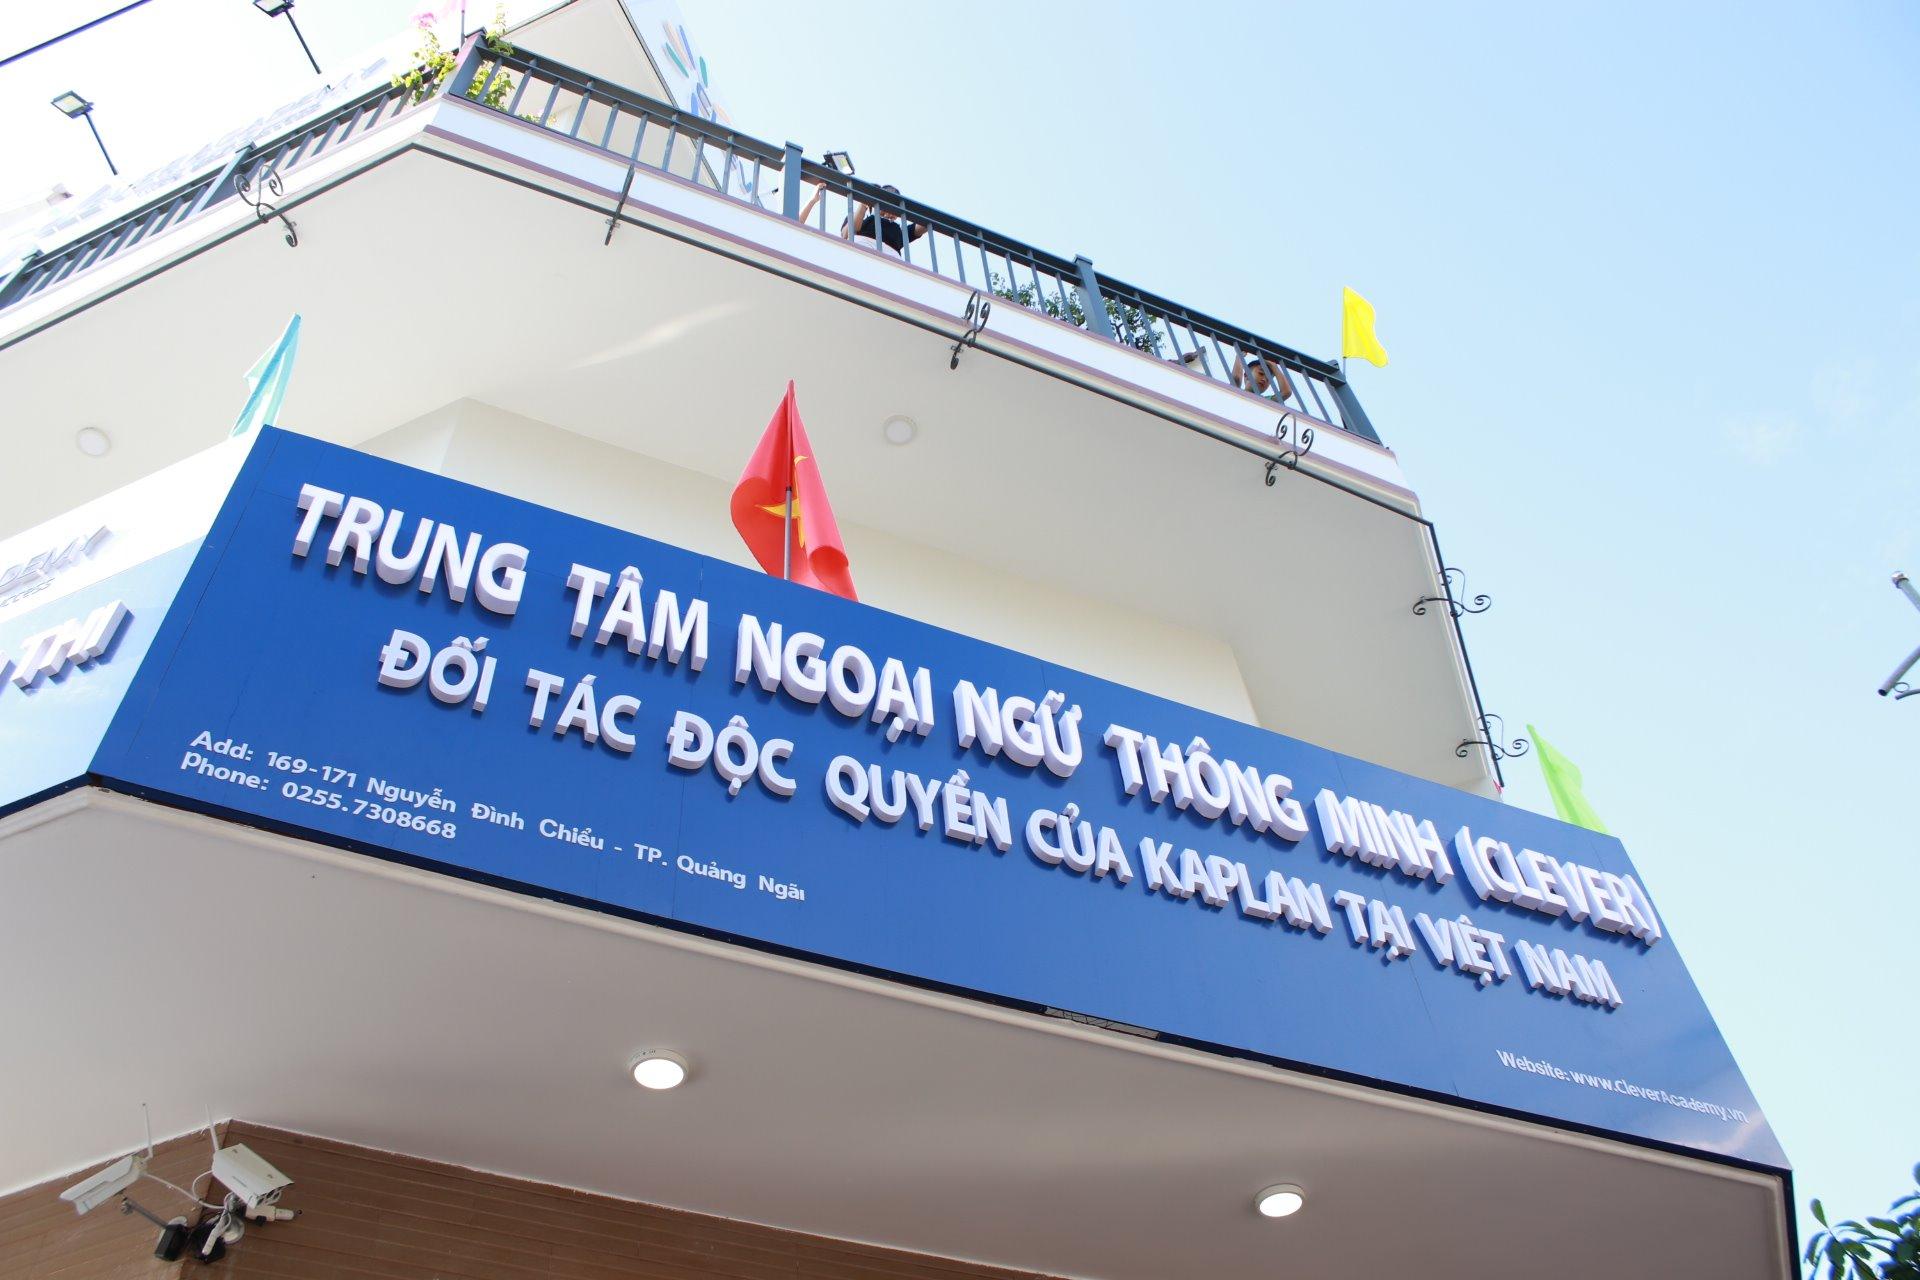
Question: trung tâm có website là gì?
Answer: www. cleveracadamy. vn